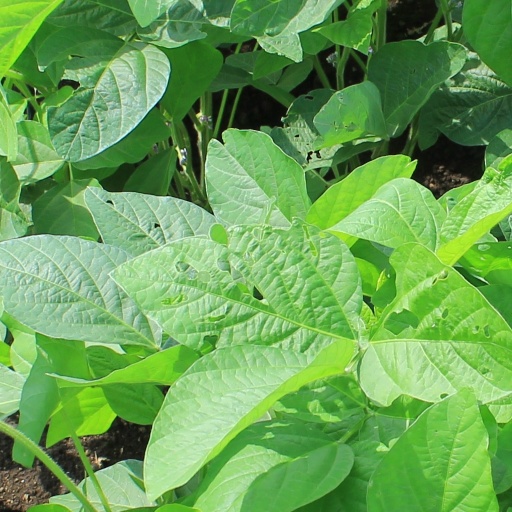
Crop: soybean